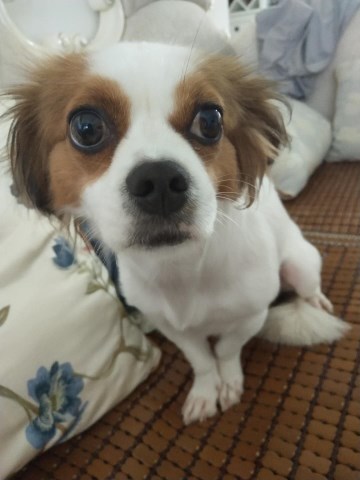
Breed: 806-n000129-papillon